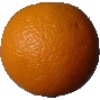
Label: Orange 1